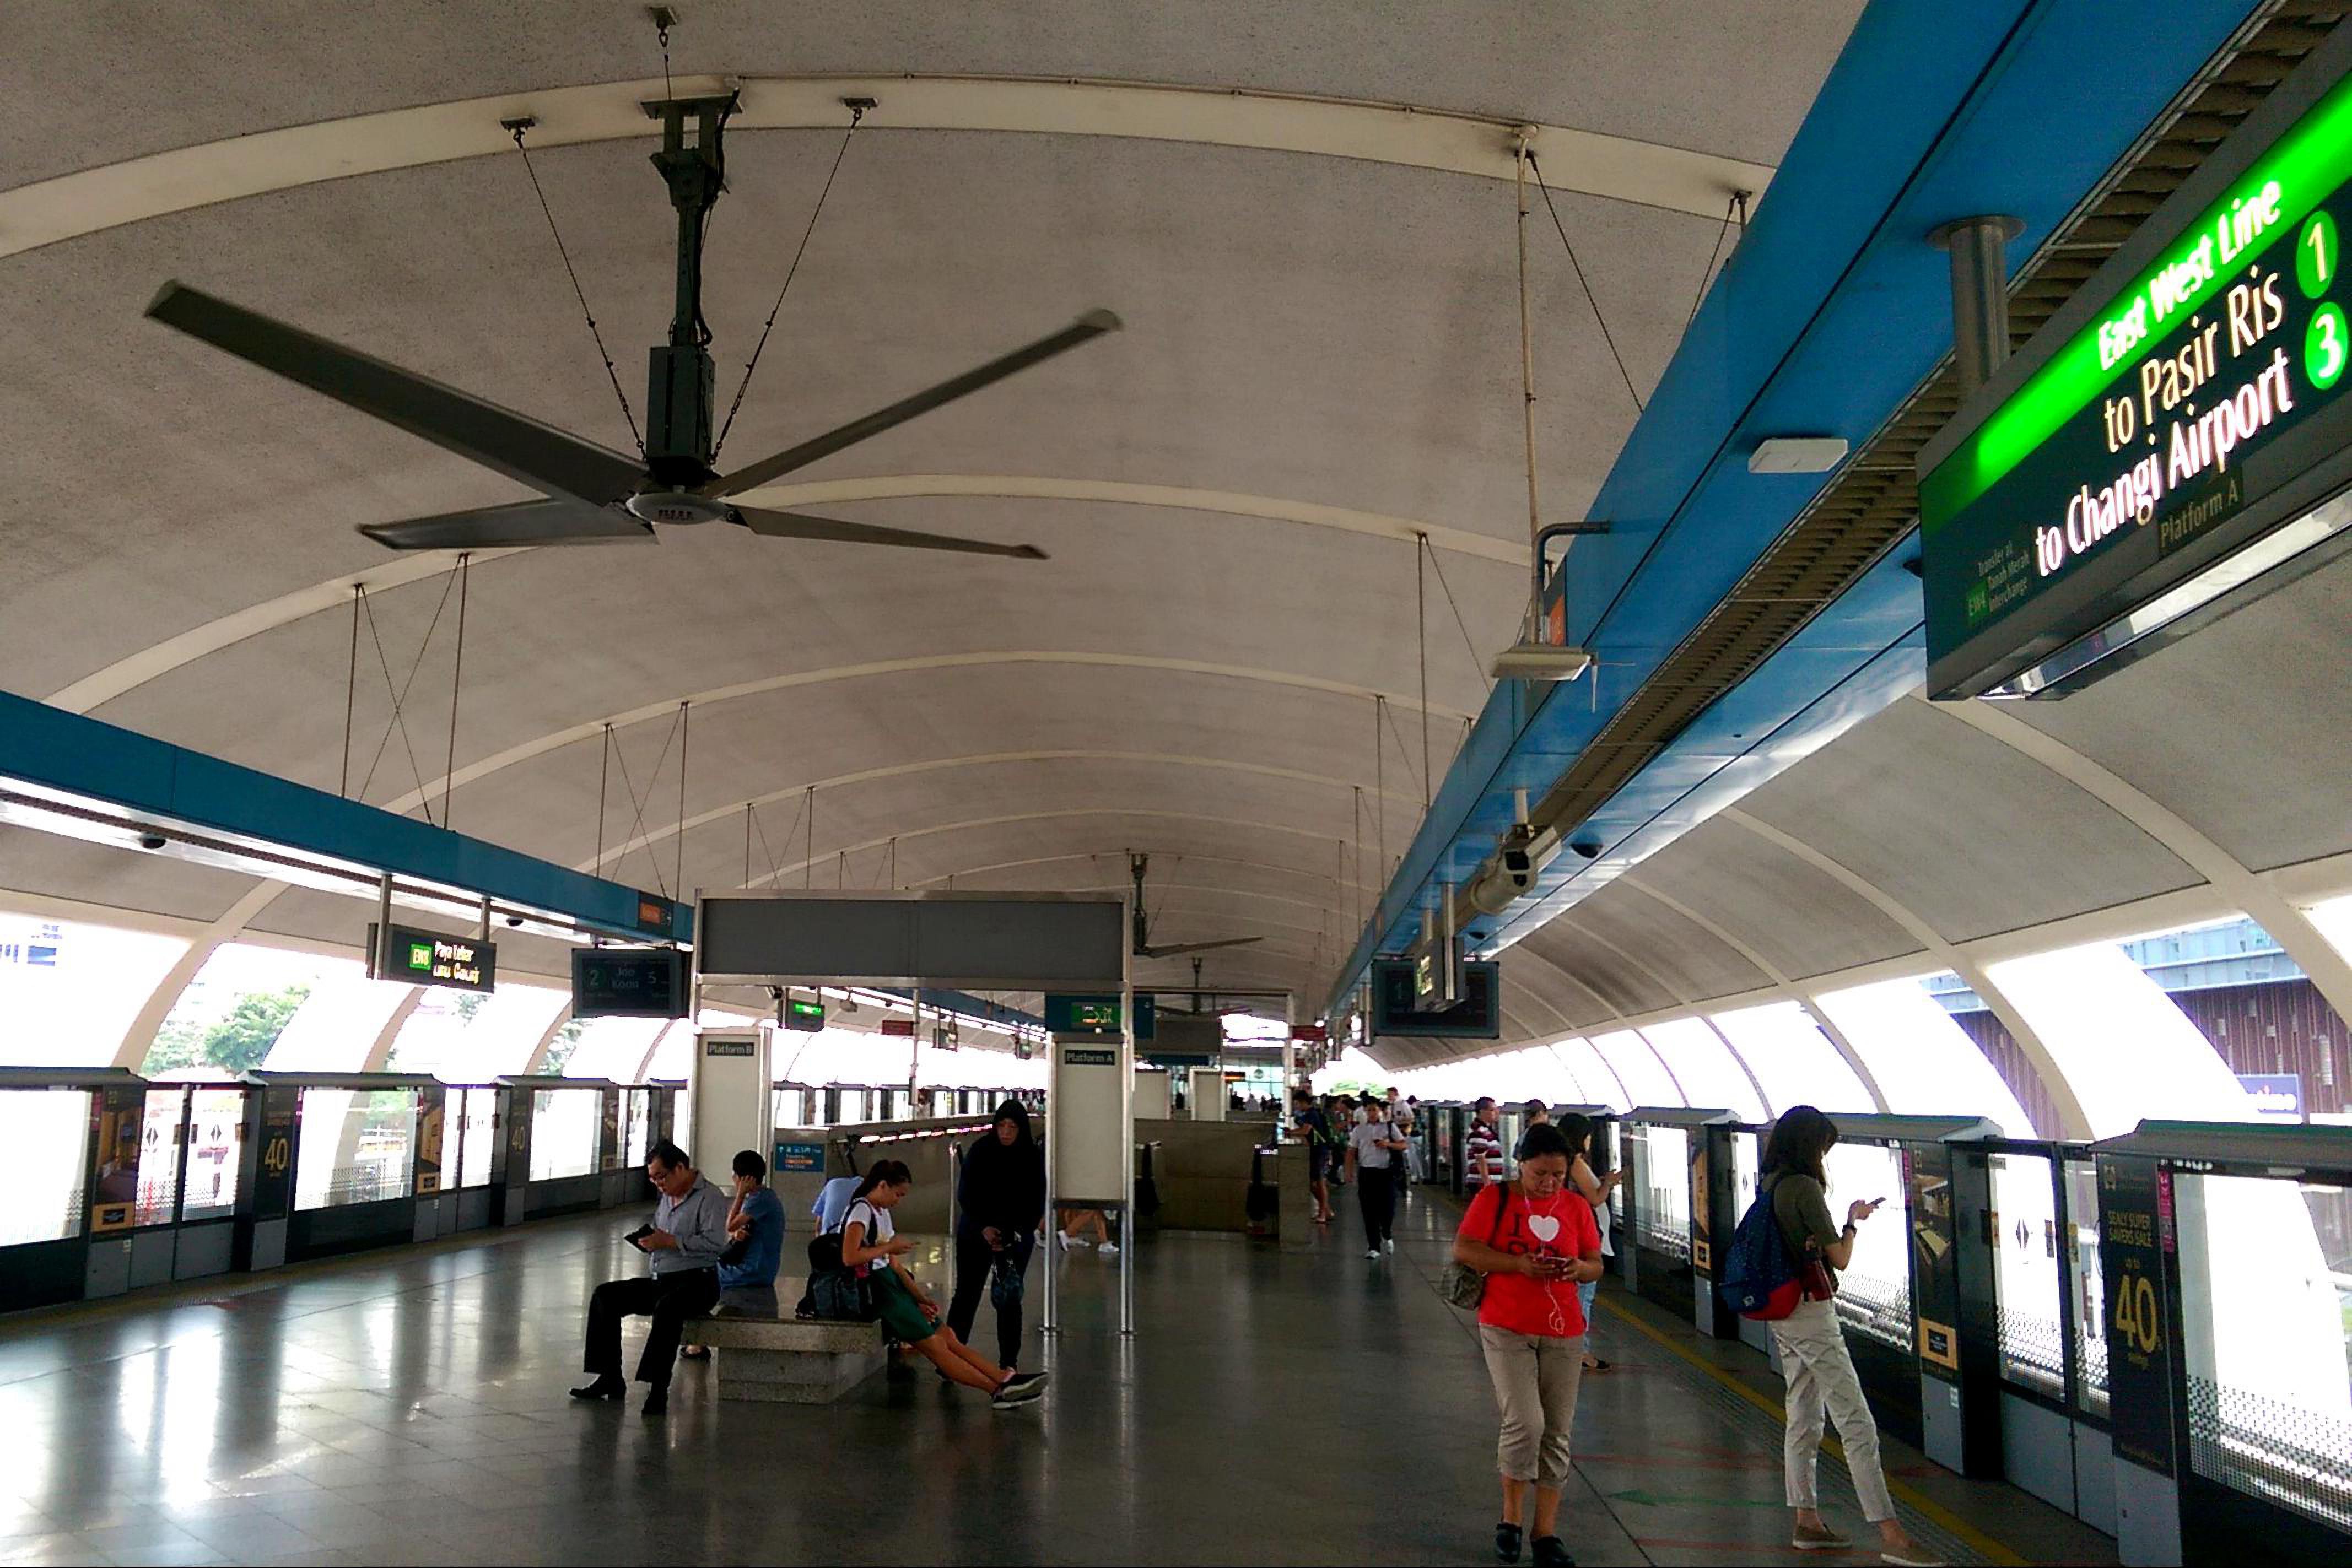
mrt, subway, station, fan, train, singapore, building, transport, train station, airport terminal, metro station